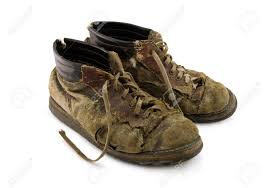
Waste category: shoes